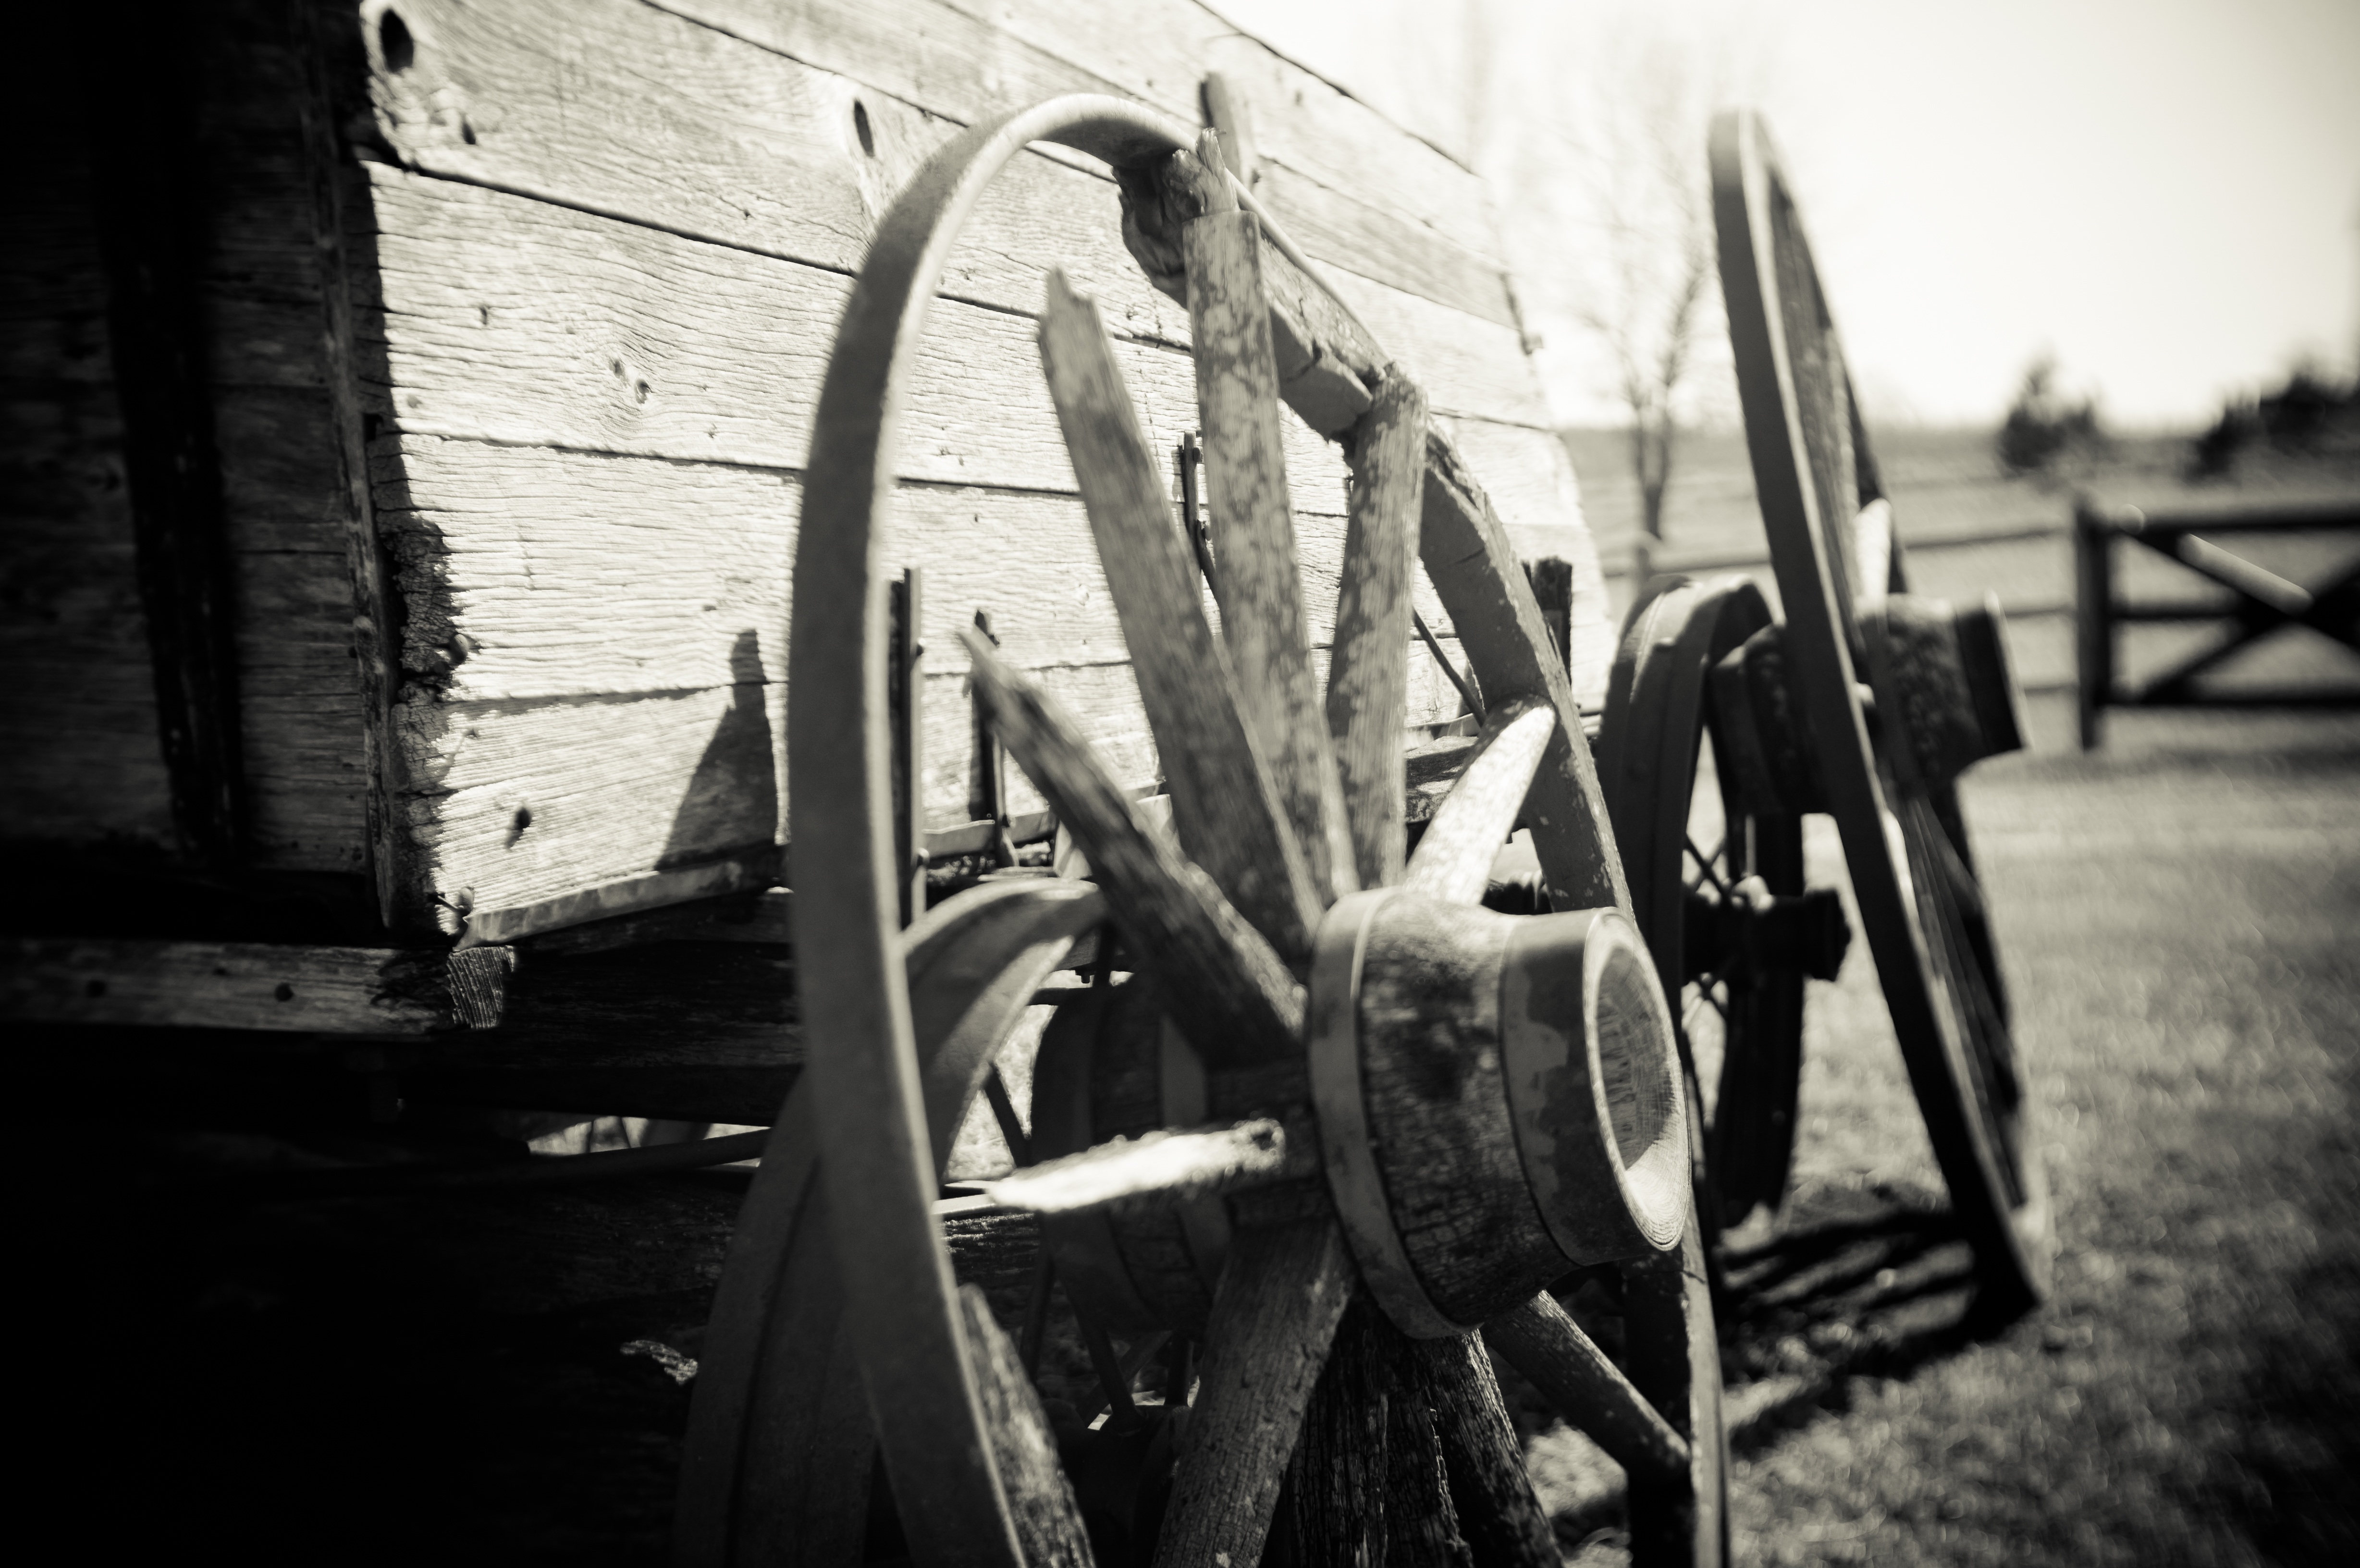
black and white, white, photography, wheel, wagon, cart, prairie, black, monochrome, art, photograph, shape, monochrome photography, film noir